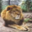
Label: lion